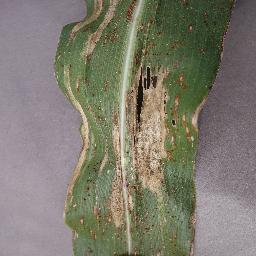
Label: Corn_(Maize)___Northern_Leaf_Blight